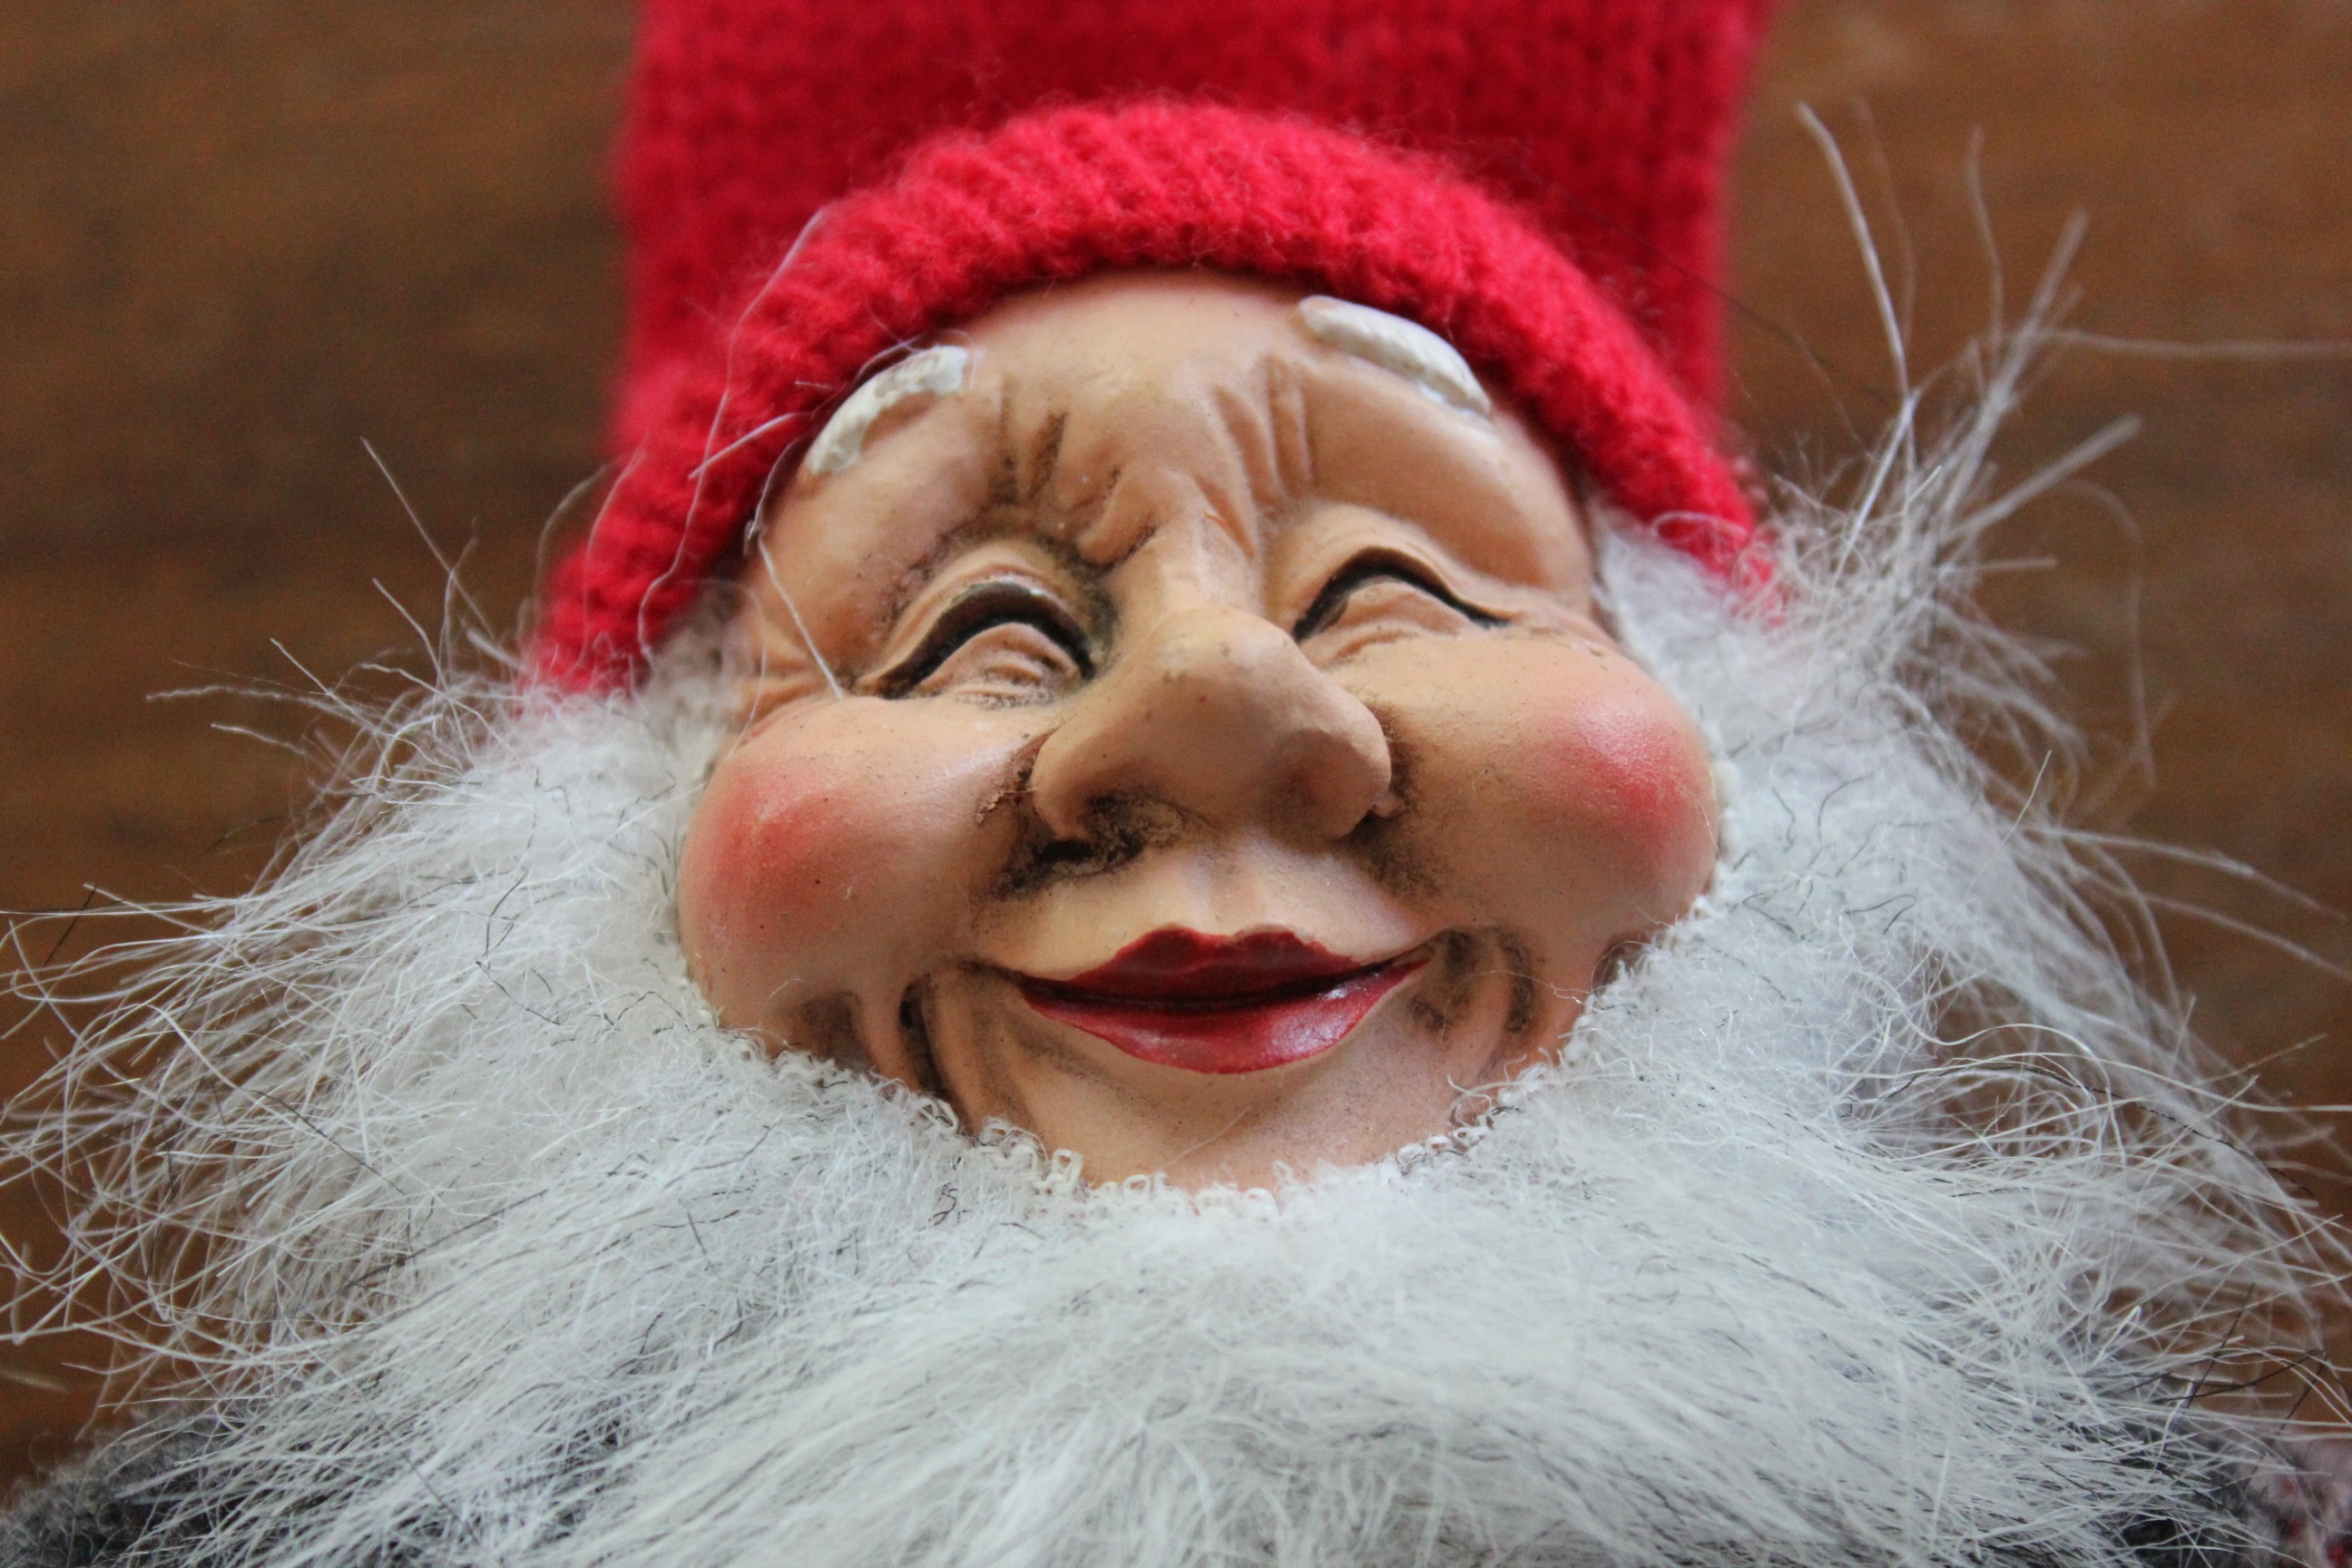
fur, red, child, clothing, facial expression, smile, close up, face, doll, nose, eye, head, skin, beauty, organ, gnome, santa claus, emotion, norwegian, fictional character, male gnome, facial hair